Armoury (Siġġiewi)

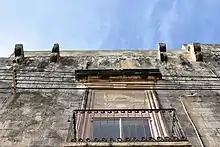
Remains of the machicolations

The Armoury is buttressed at ground floor and has another floor above. It has an arched entrance in the centre. An imposing open balcony is located above the doorway, and it is flanked by arrowslits on either side. The fortified building is complemented with three machicolations of which only the corbels and minor parts remain. The building is symmetric in design and feature traditional windows melitan moldings.